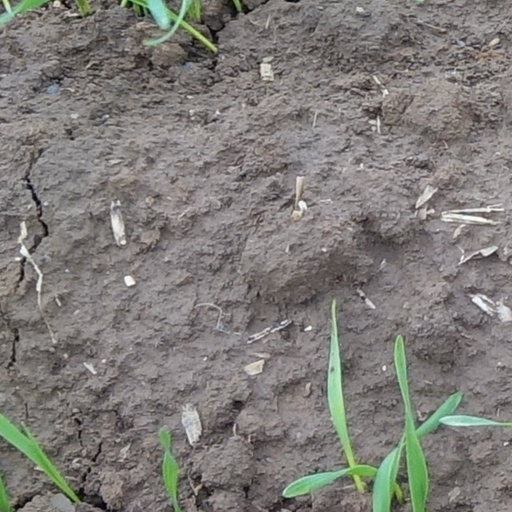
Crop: wheat